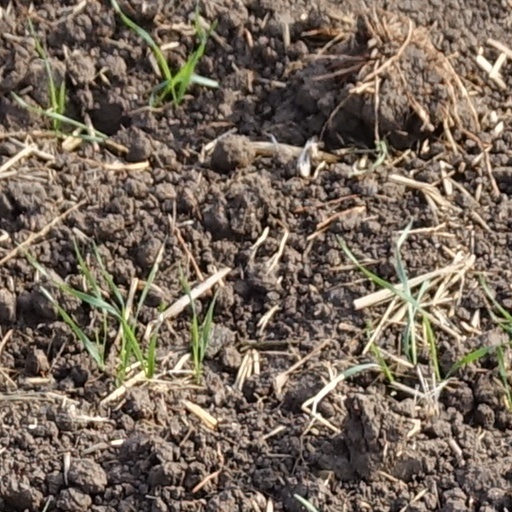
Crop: wheat